Royal 22nd Regiment

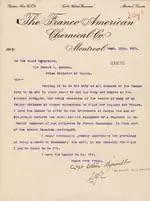
Mignault communicated with Prime Minister Robert Borden, leading to the creation of the Royal 22 Régiment

In September 1914, French Canadian pharmaceutical entrepreneur Arthur Mignault communicated with Prime Minister Robert Borden, advocating the formation of a solely French Canadian regiment. Mignault offered the government $50,000 to pursue this end. Borden had recently committed Canada to provide half a million soldiers to the Allied cause, and was just realising how demanding it would be to honour this promise. Borden eagerly accepted Mignault's proposal and accordingly, on 14 October 1914, the 22nd Battalion (French Canadian), CEF, was authorized. Mignault participated in the recruitment campaign, which resulted in a remarkable success; the ranks of the battalion were filled in less than a month. Arthur Mignault is as such considered the founder of the 22nd regiment.